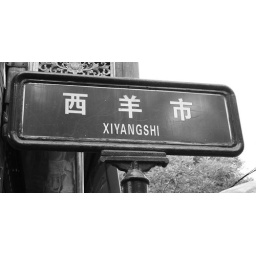
A street sign in the Muslim Quarter. I really liked this area of Xi'an.